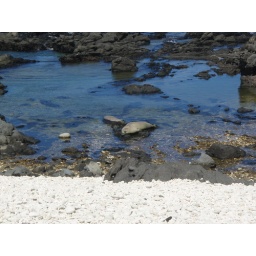
Monk seals sunning themselves in the ocean off the sacred white rocks of Ka'ena Point, Oahu, Hawai'i